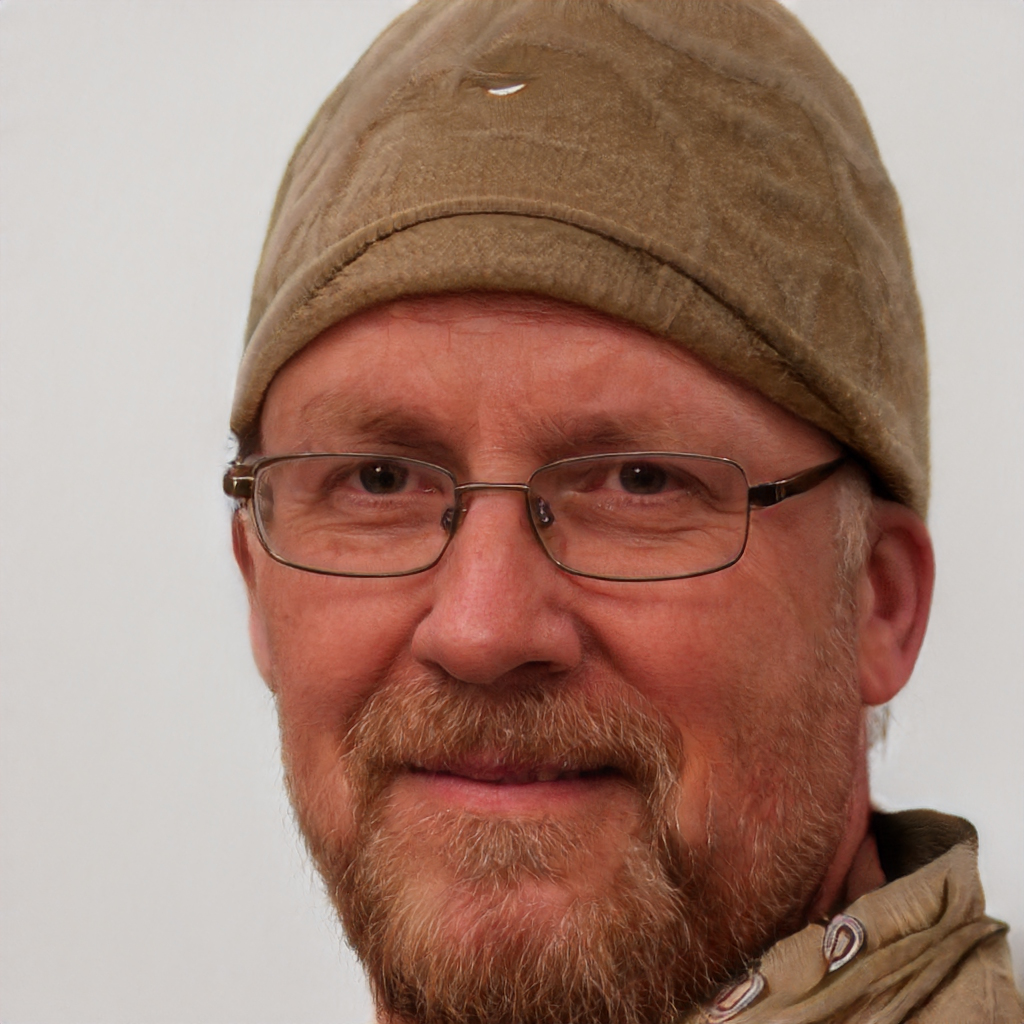
Gender: Male